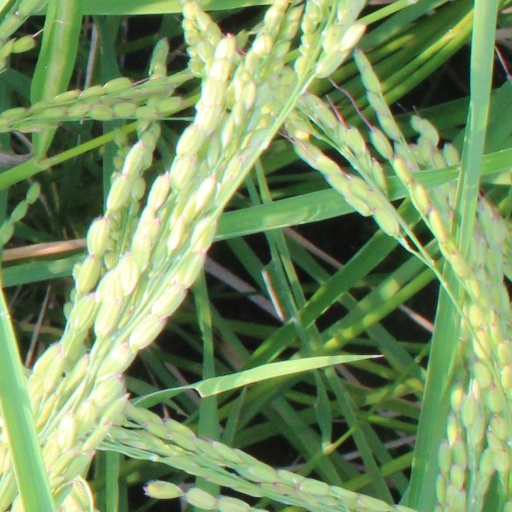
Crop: rice